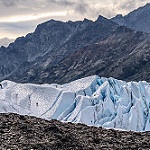
Label: glacier